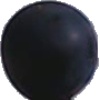
Label: Grape Blue 1